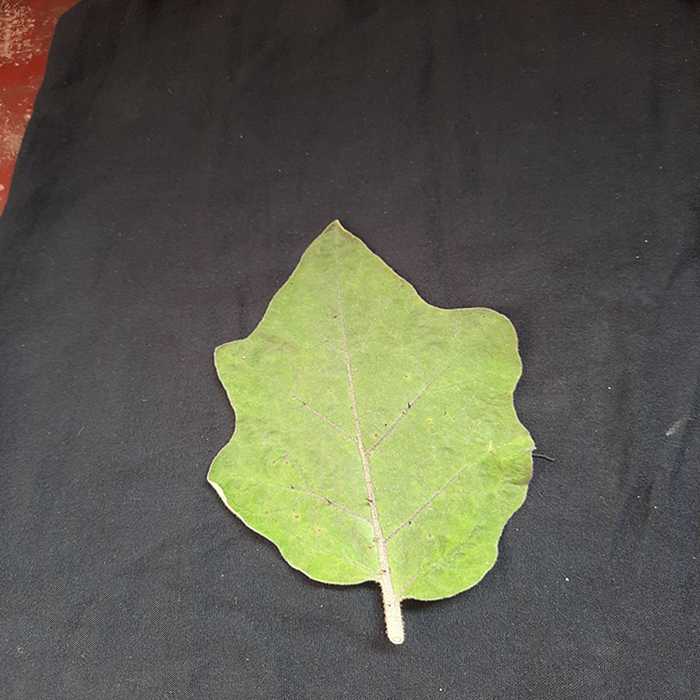
Plant: Eggplant
Label: Eggplant fresh leaf